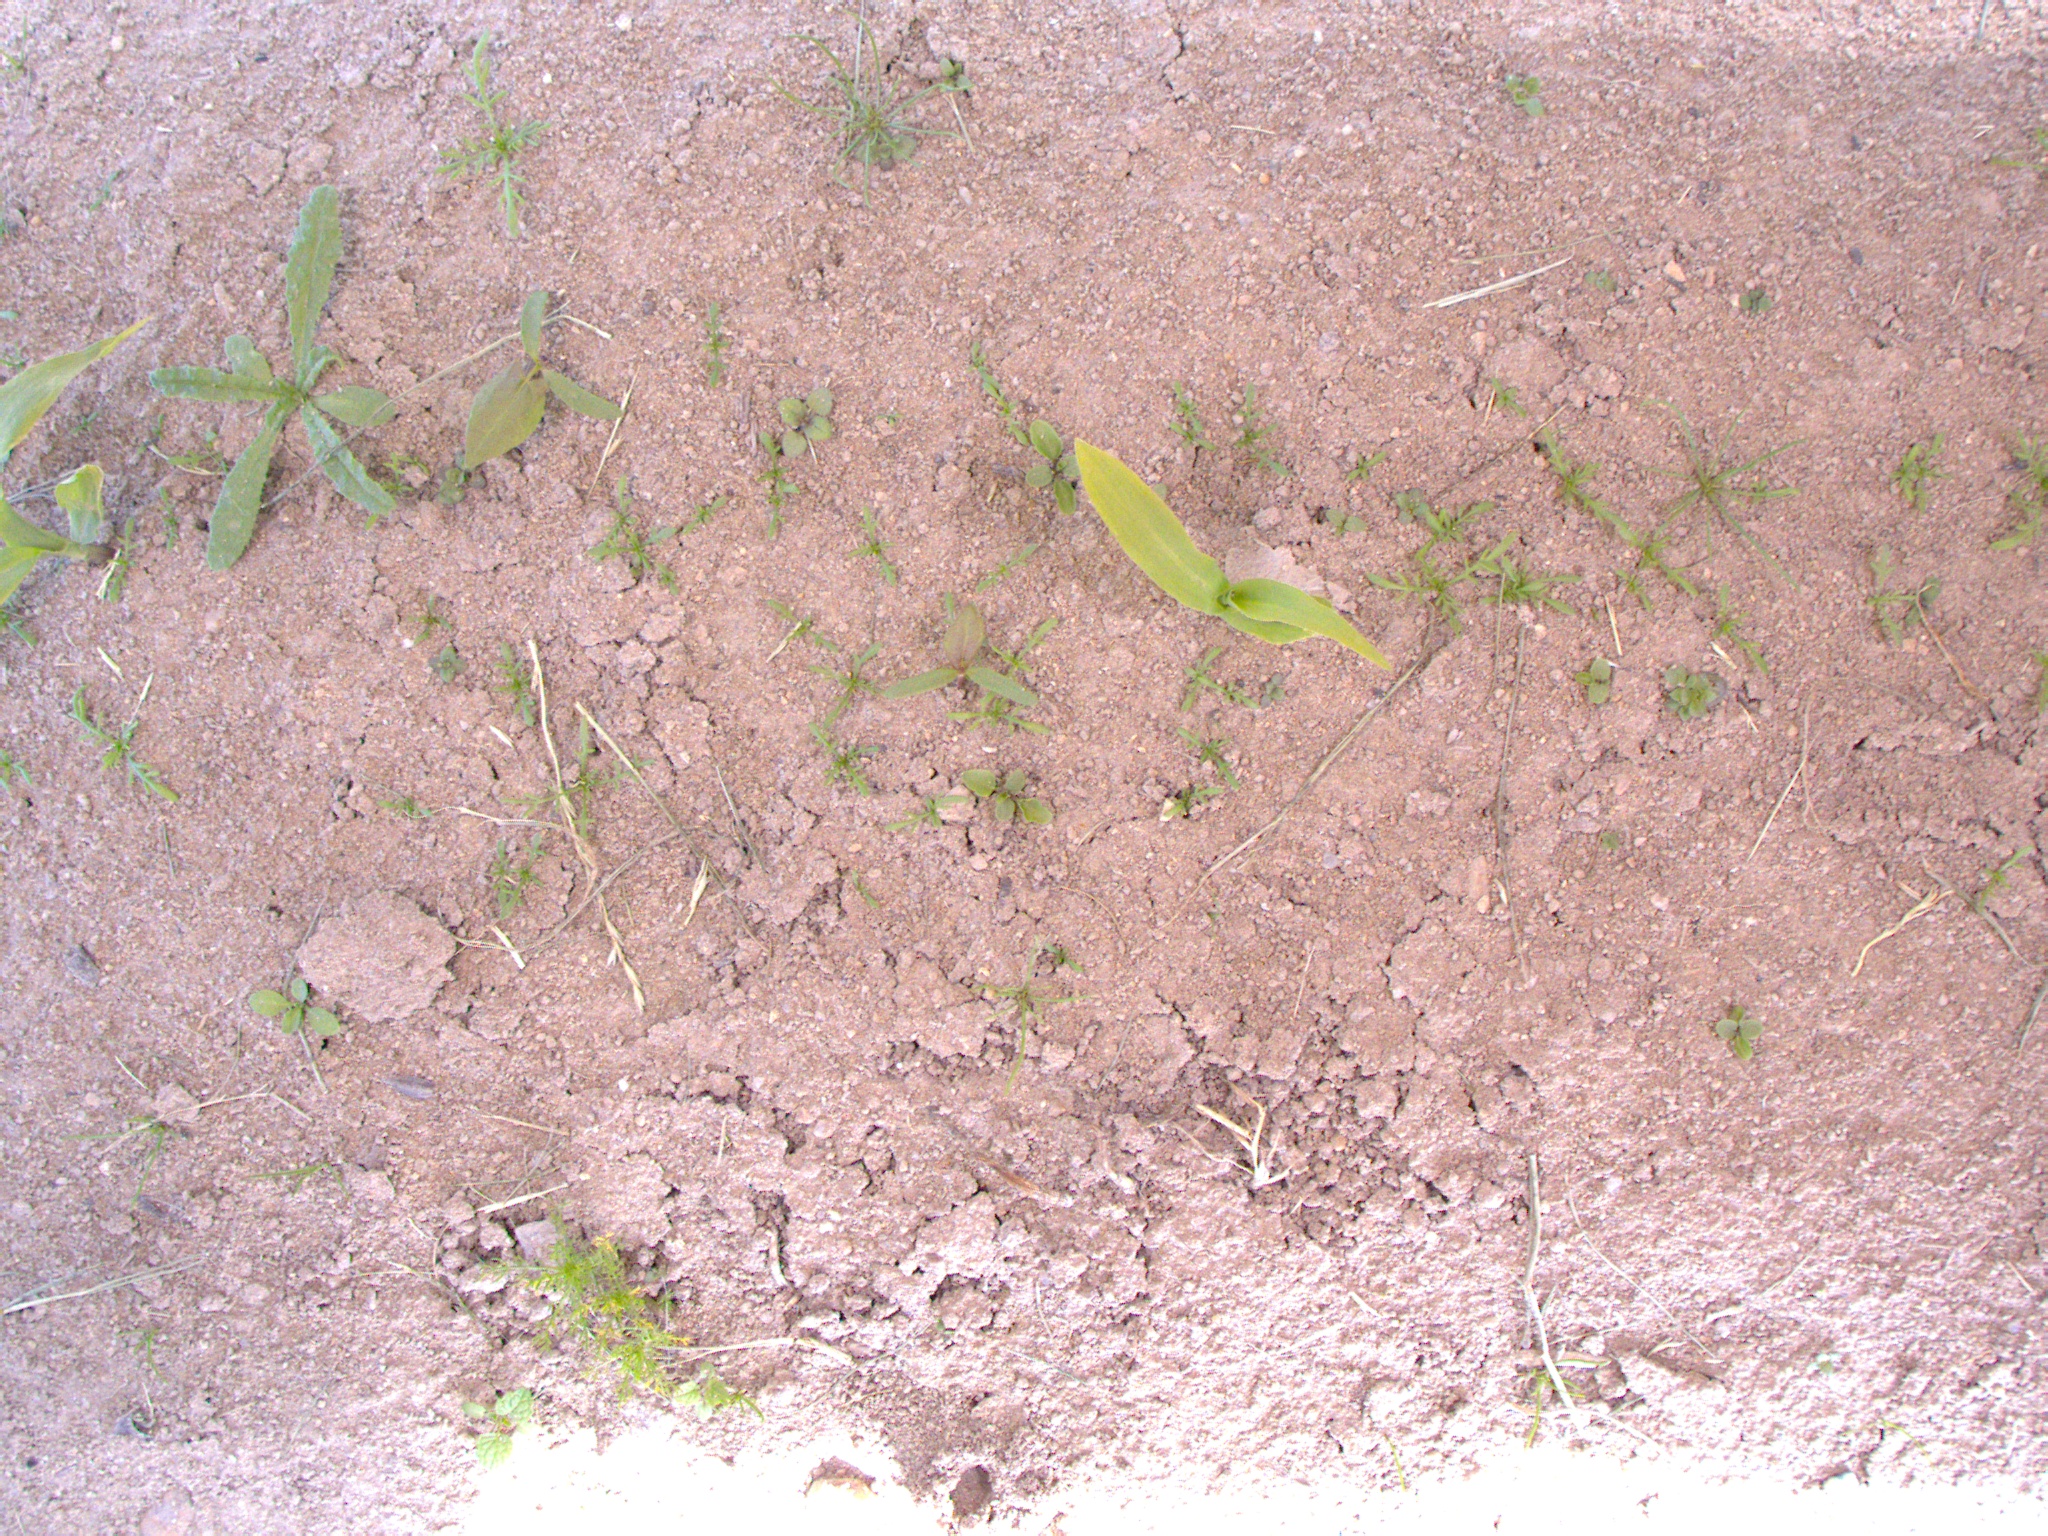
Crop: maize
Objects: maize, stem_maize, stem_maize